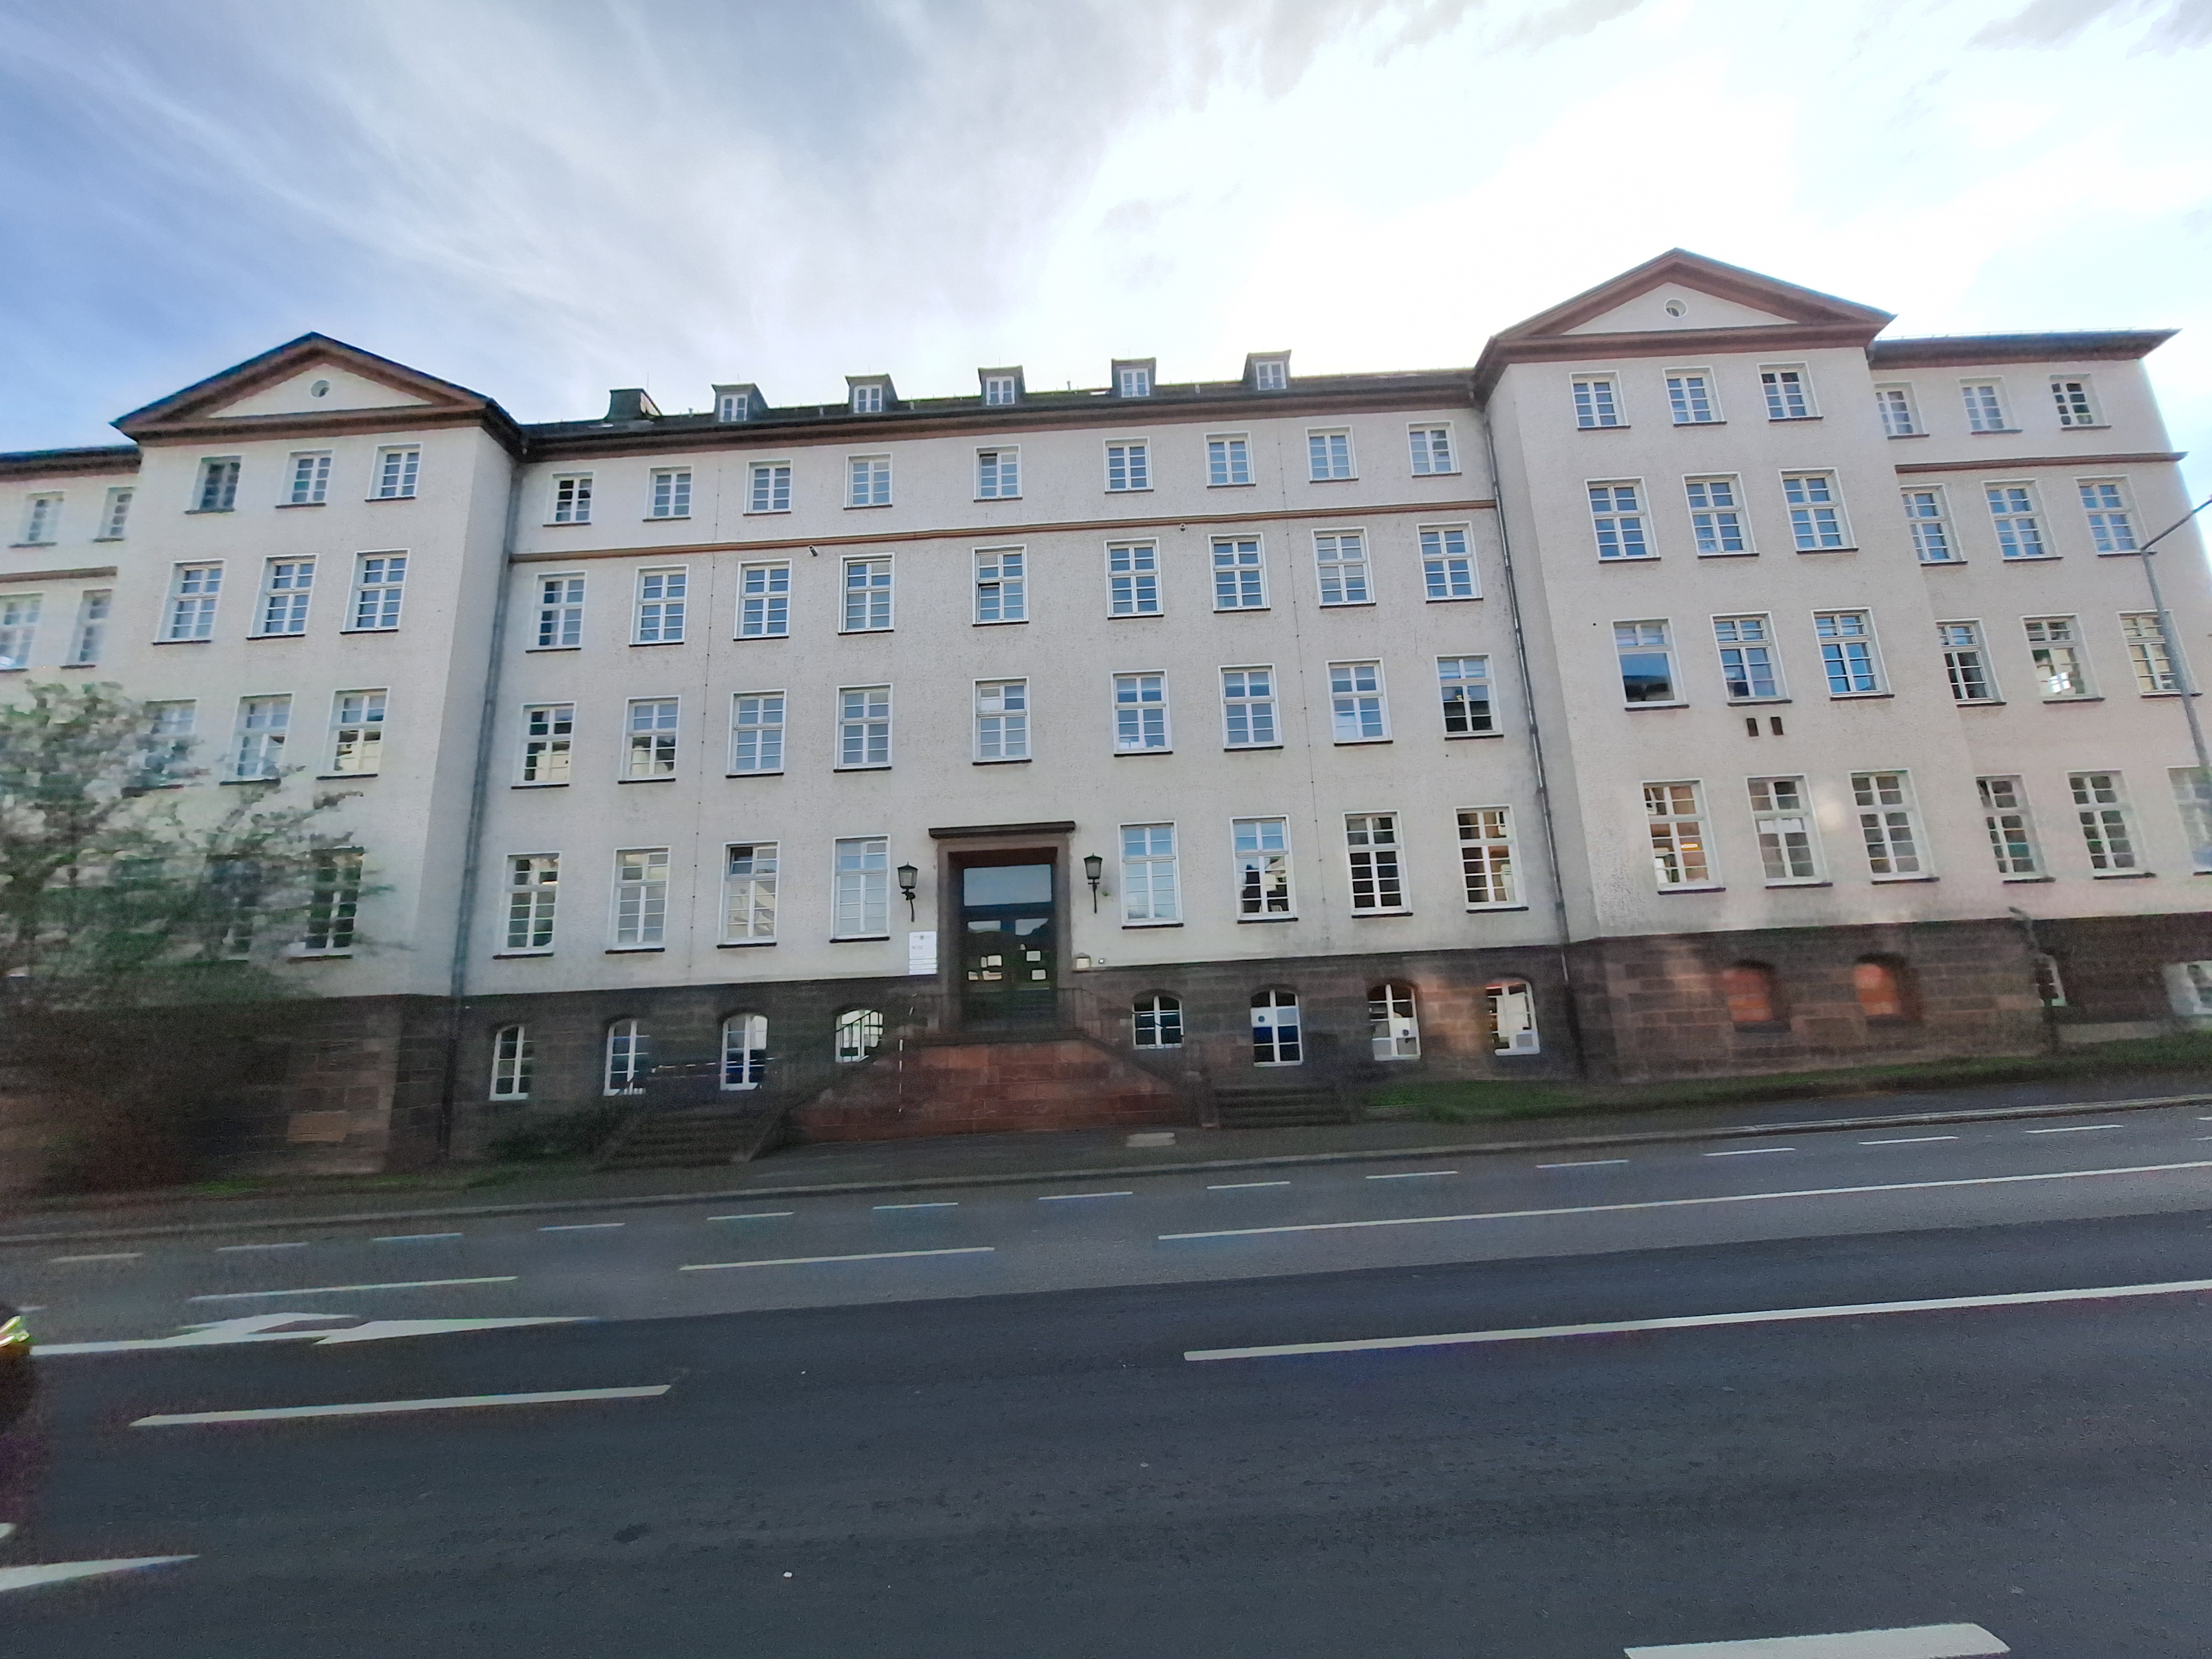
Building: Robert-Koch-Straße 4